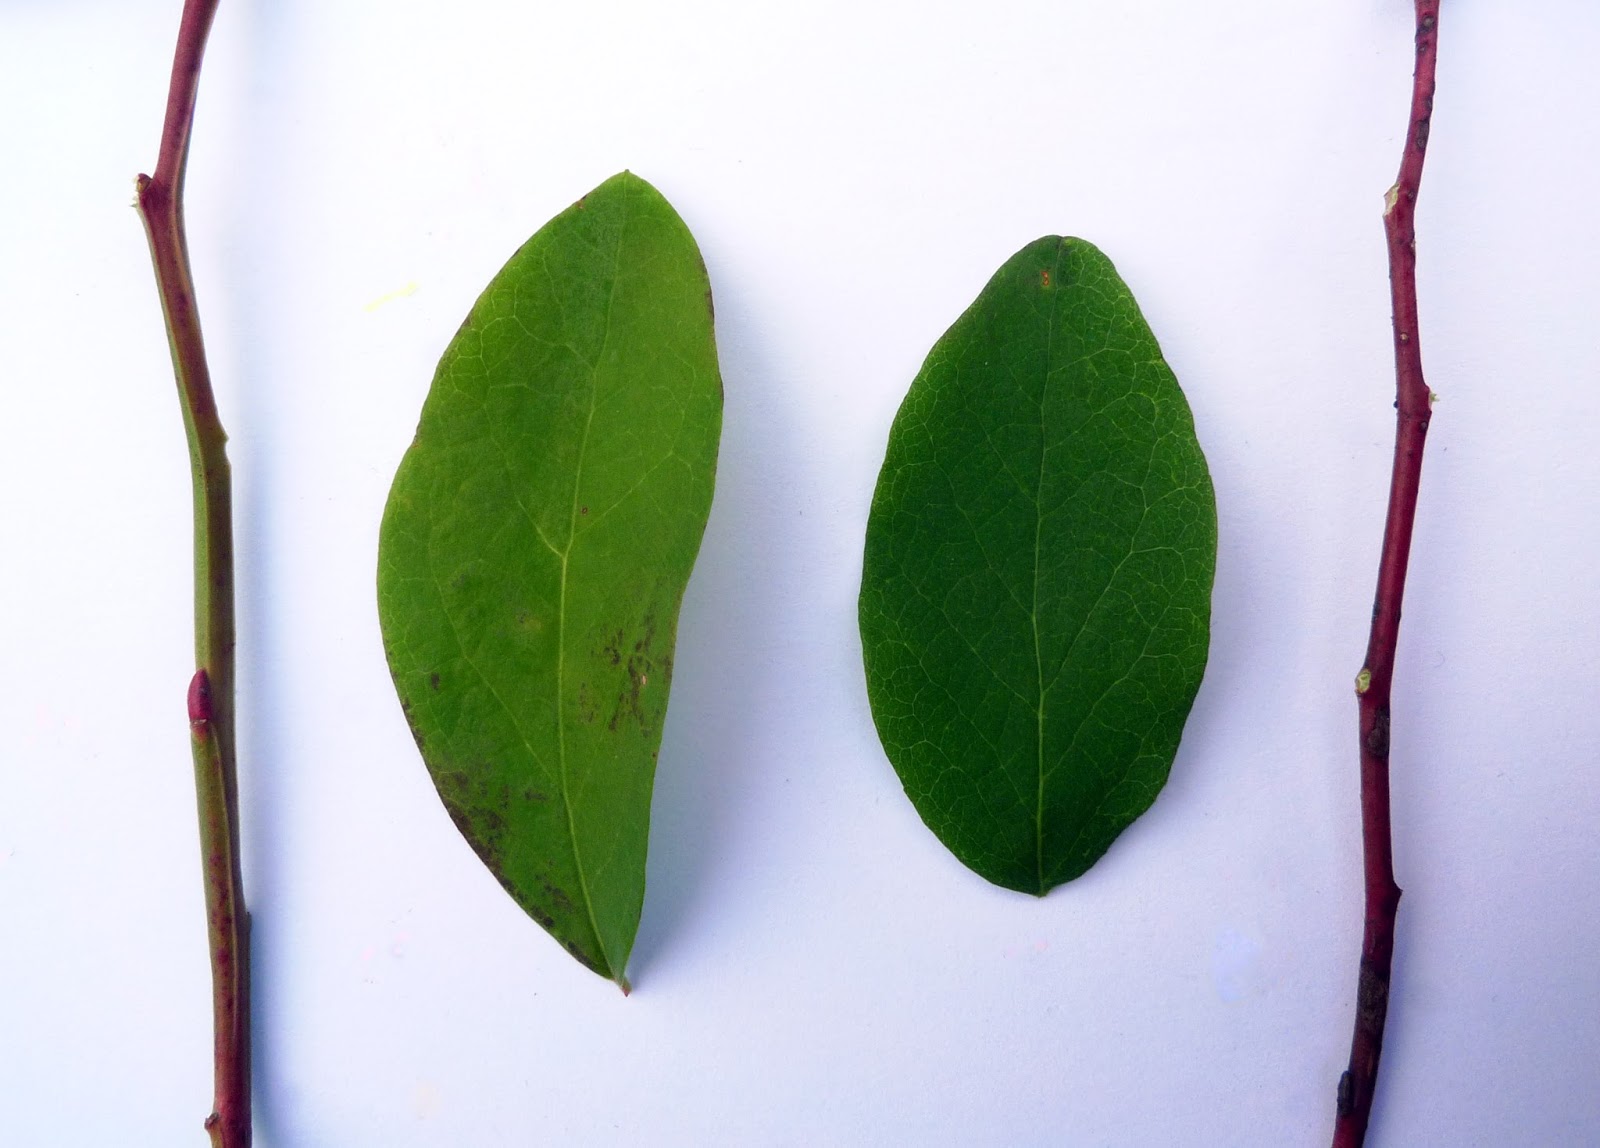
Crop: raspberry
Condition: healthy